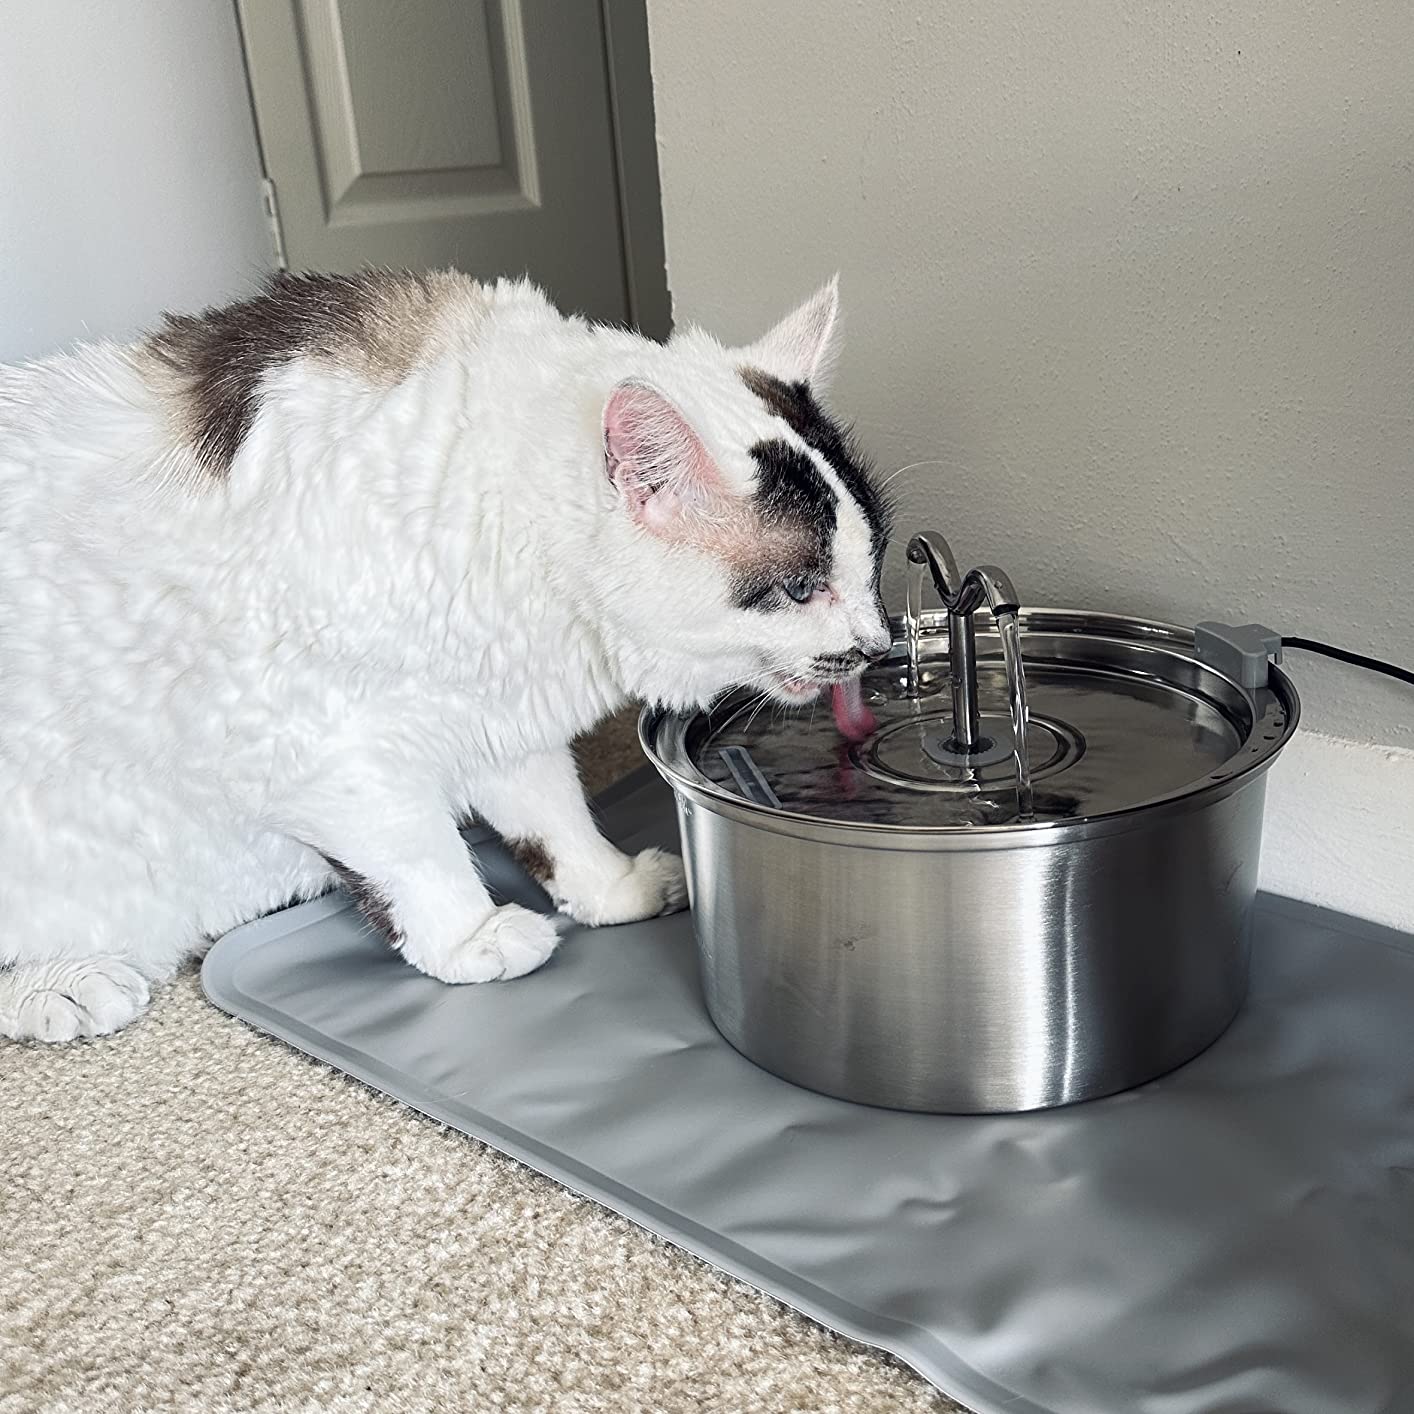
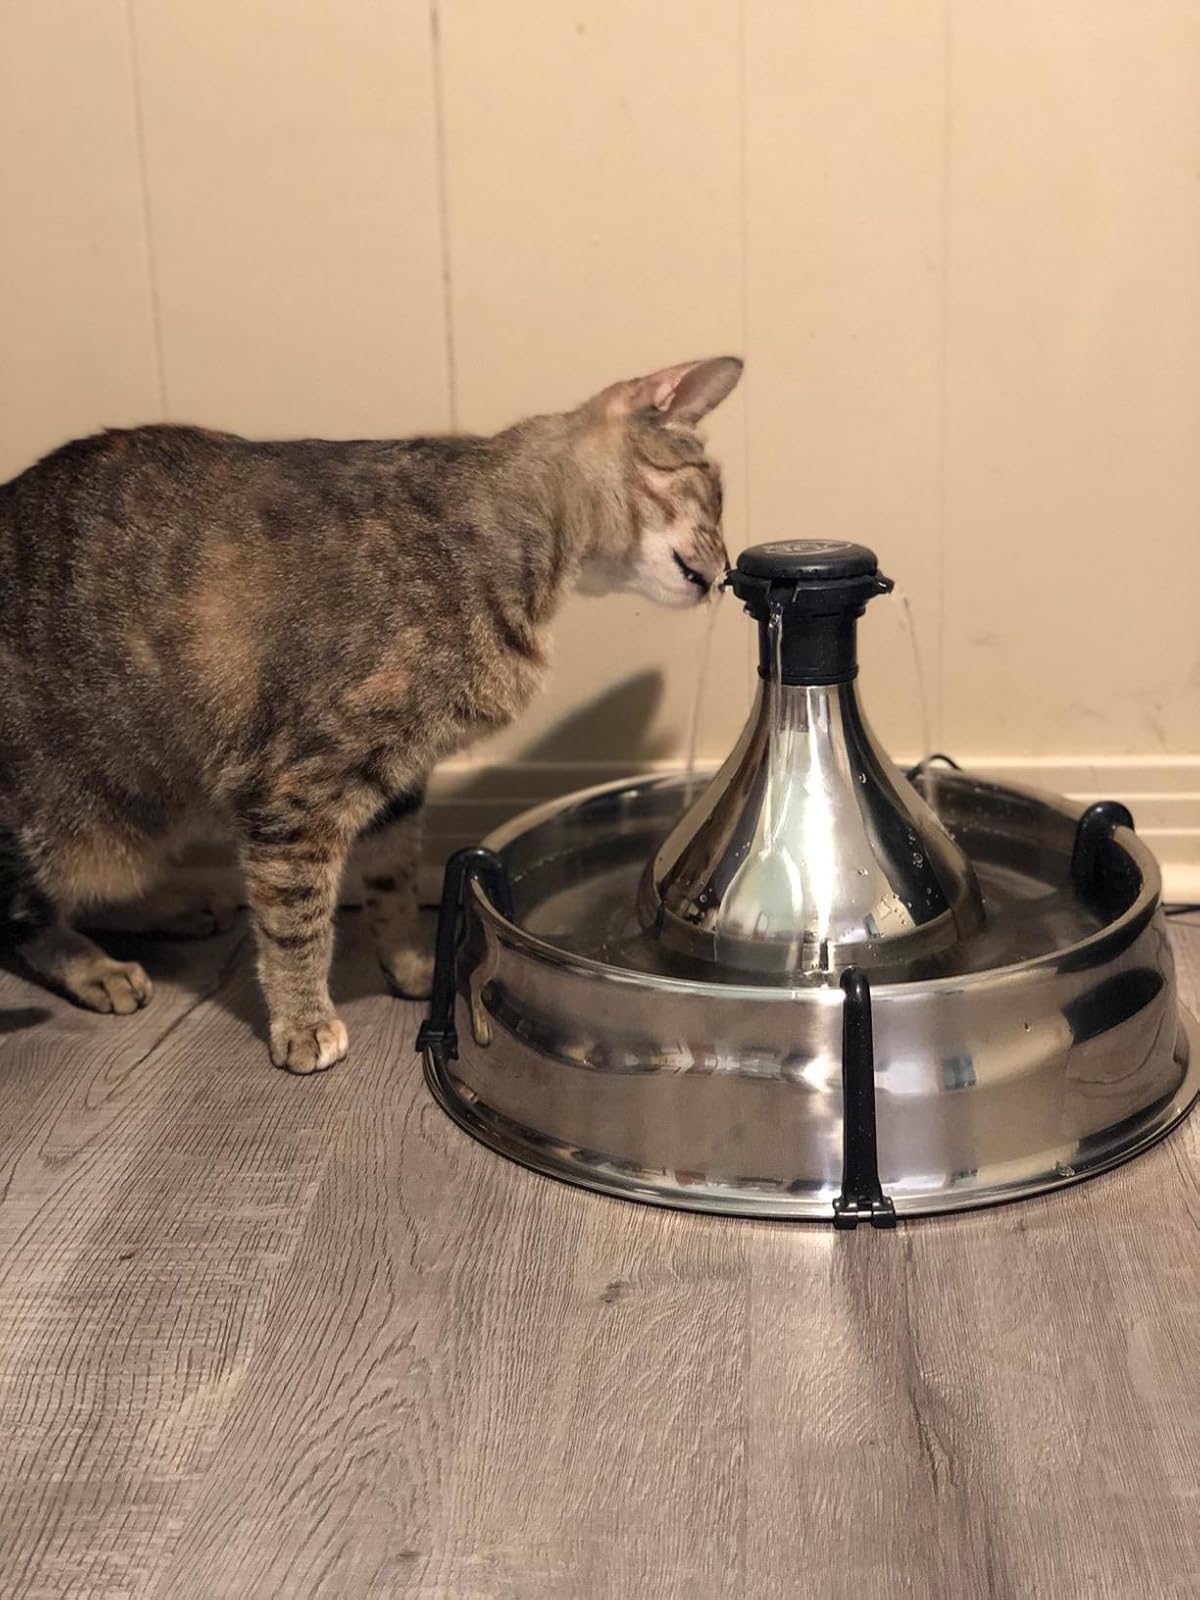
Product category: items_bowl
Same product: no